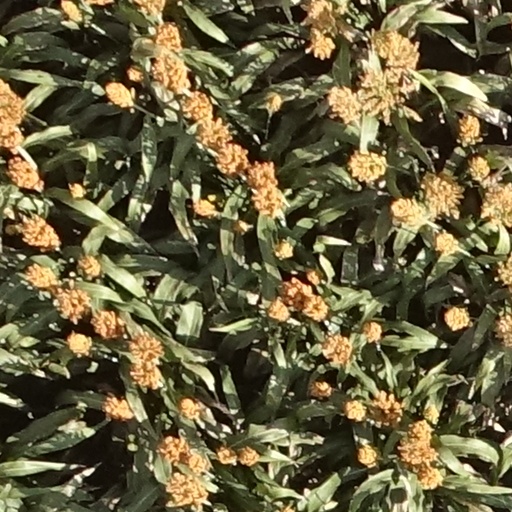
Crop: sorghum